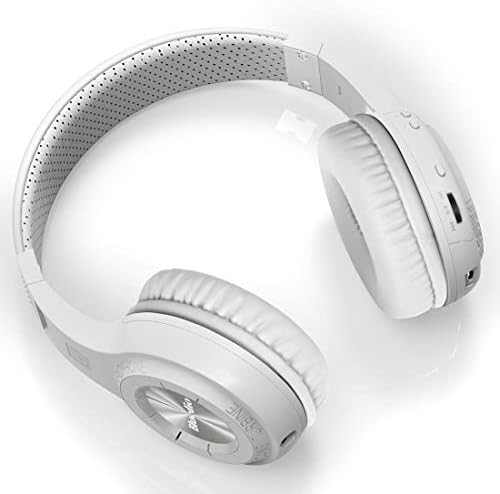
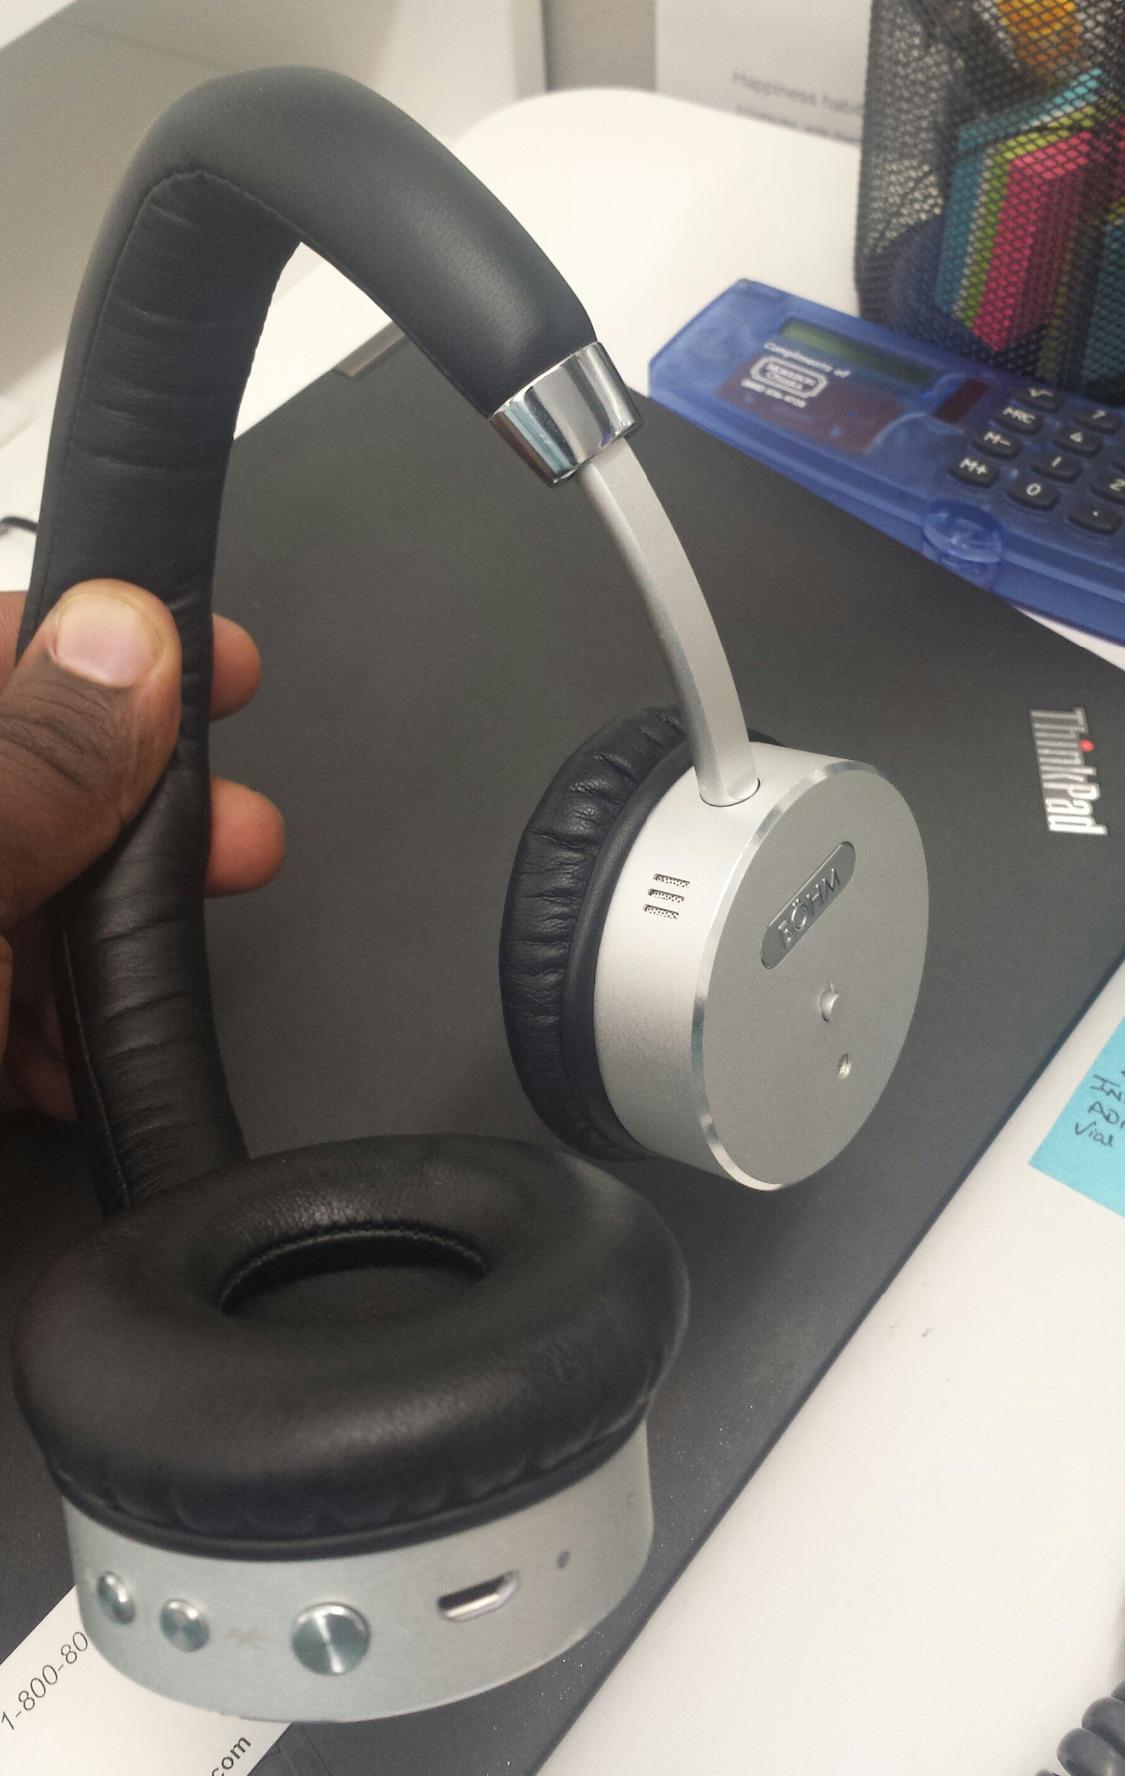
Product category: headphones
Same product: no